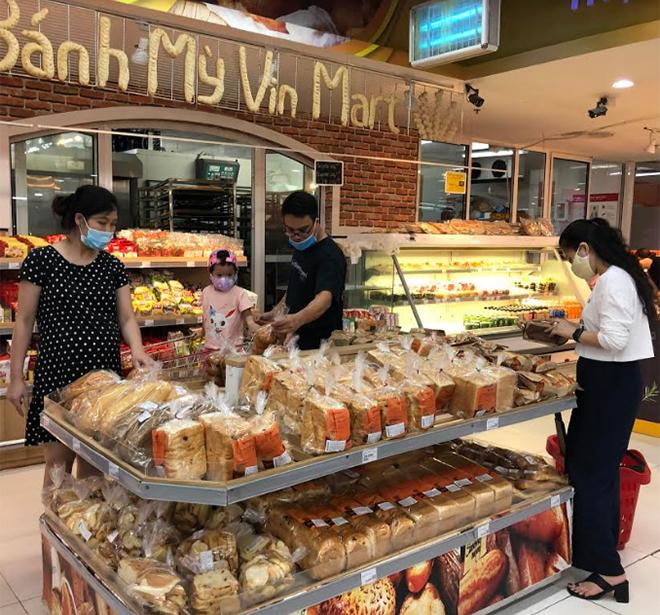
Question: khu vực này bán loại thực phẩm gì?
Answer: khu vực này bán bánh mì